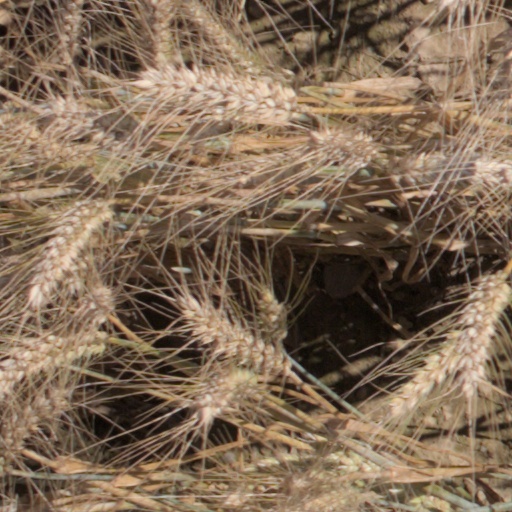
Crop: wheat